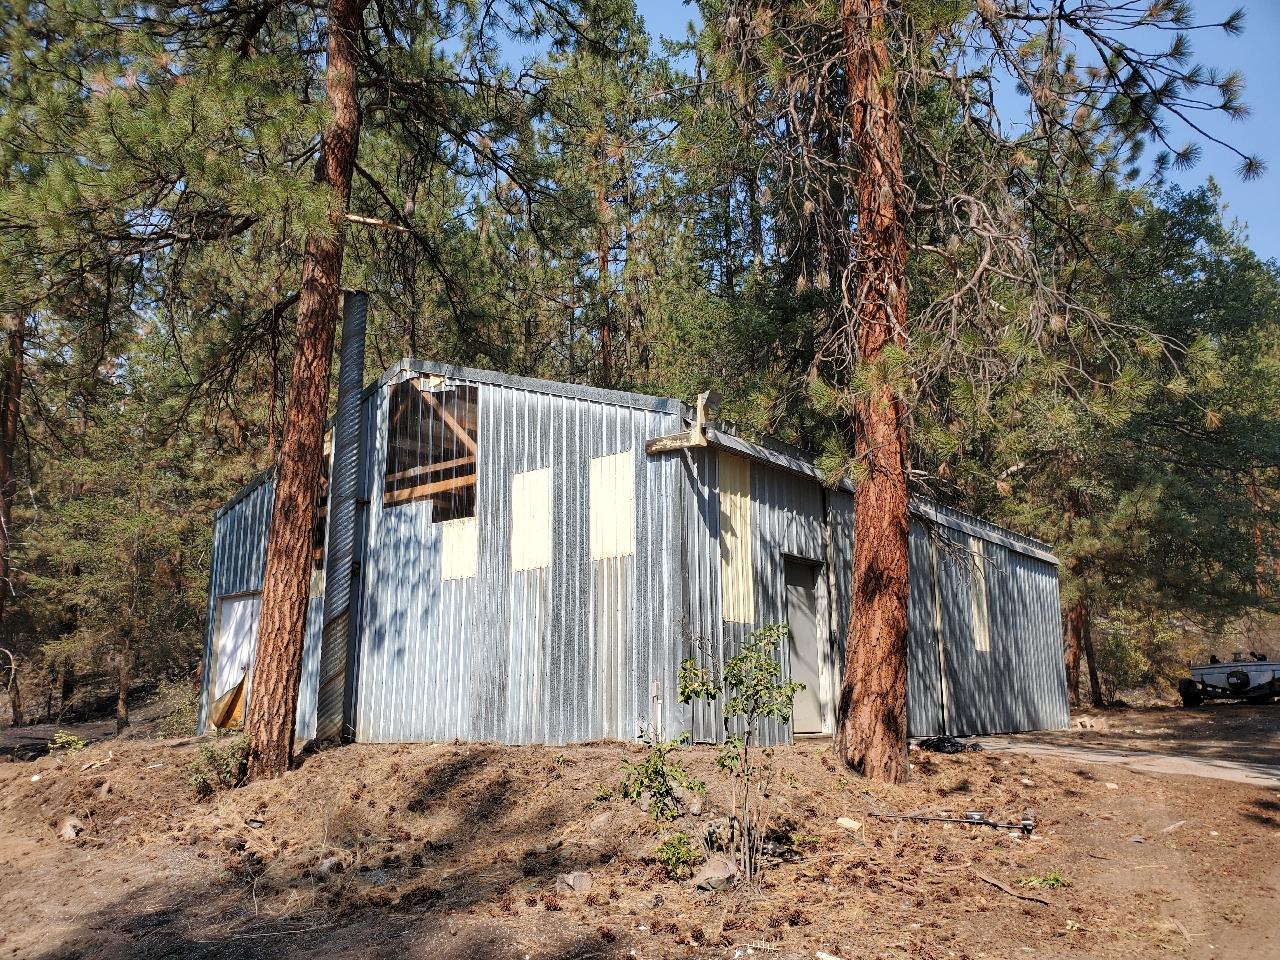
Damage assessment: no_damage